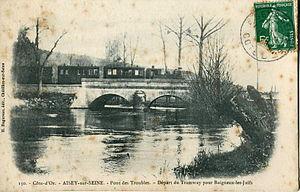
Carte postale ancienne éditée par H. Bogureau, éditeur à Châtillon-sur-Seine, n°150
Les ponts du Châtillonnais inscrits à l'inventaire général du patrimoine culturel et/ou à l’inventaire national des monuments historiques sont recensés ci-après.
Les Chemins de fer départementaux de la Côte-d'Or, forment à leur apogée, en 1922, un réseau à voie métrique de 357,9 km, avec de nombreuses sections sur route, les lignes s'étendent dans tout le département de la Côte-d'Or, le centre du réseau est la ville de Dijon, chef-lieu du département.
Aisey-sur-Seine est une commune française située dans le canton de Châtillon-sur-Seine du département de la Côte-d'Or en région Bourgogne-Franche-Comté.